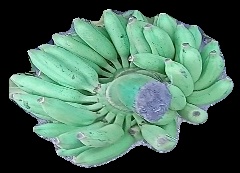
Variety: elakki-bale
Grade: grade1